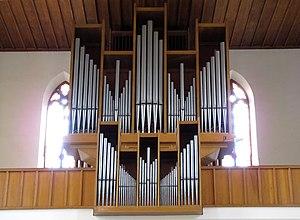
Alsace, Bas-Rhin, Église Saint-Jean de Strasbourg (PA00085027).Orgue de tribune Schwenkedel (1967).